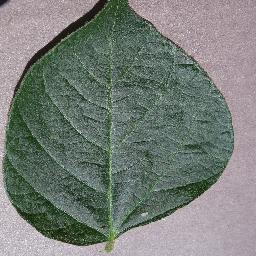
Label: Soybean___healthy